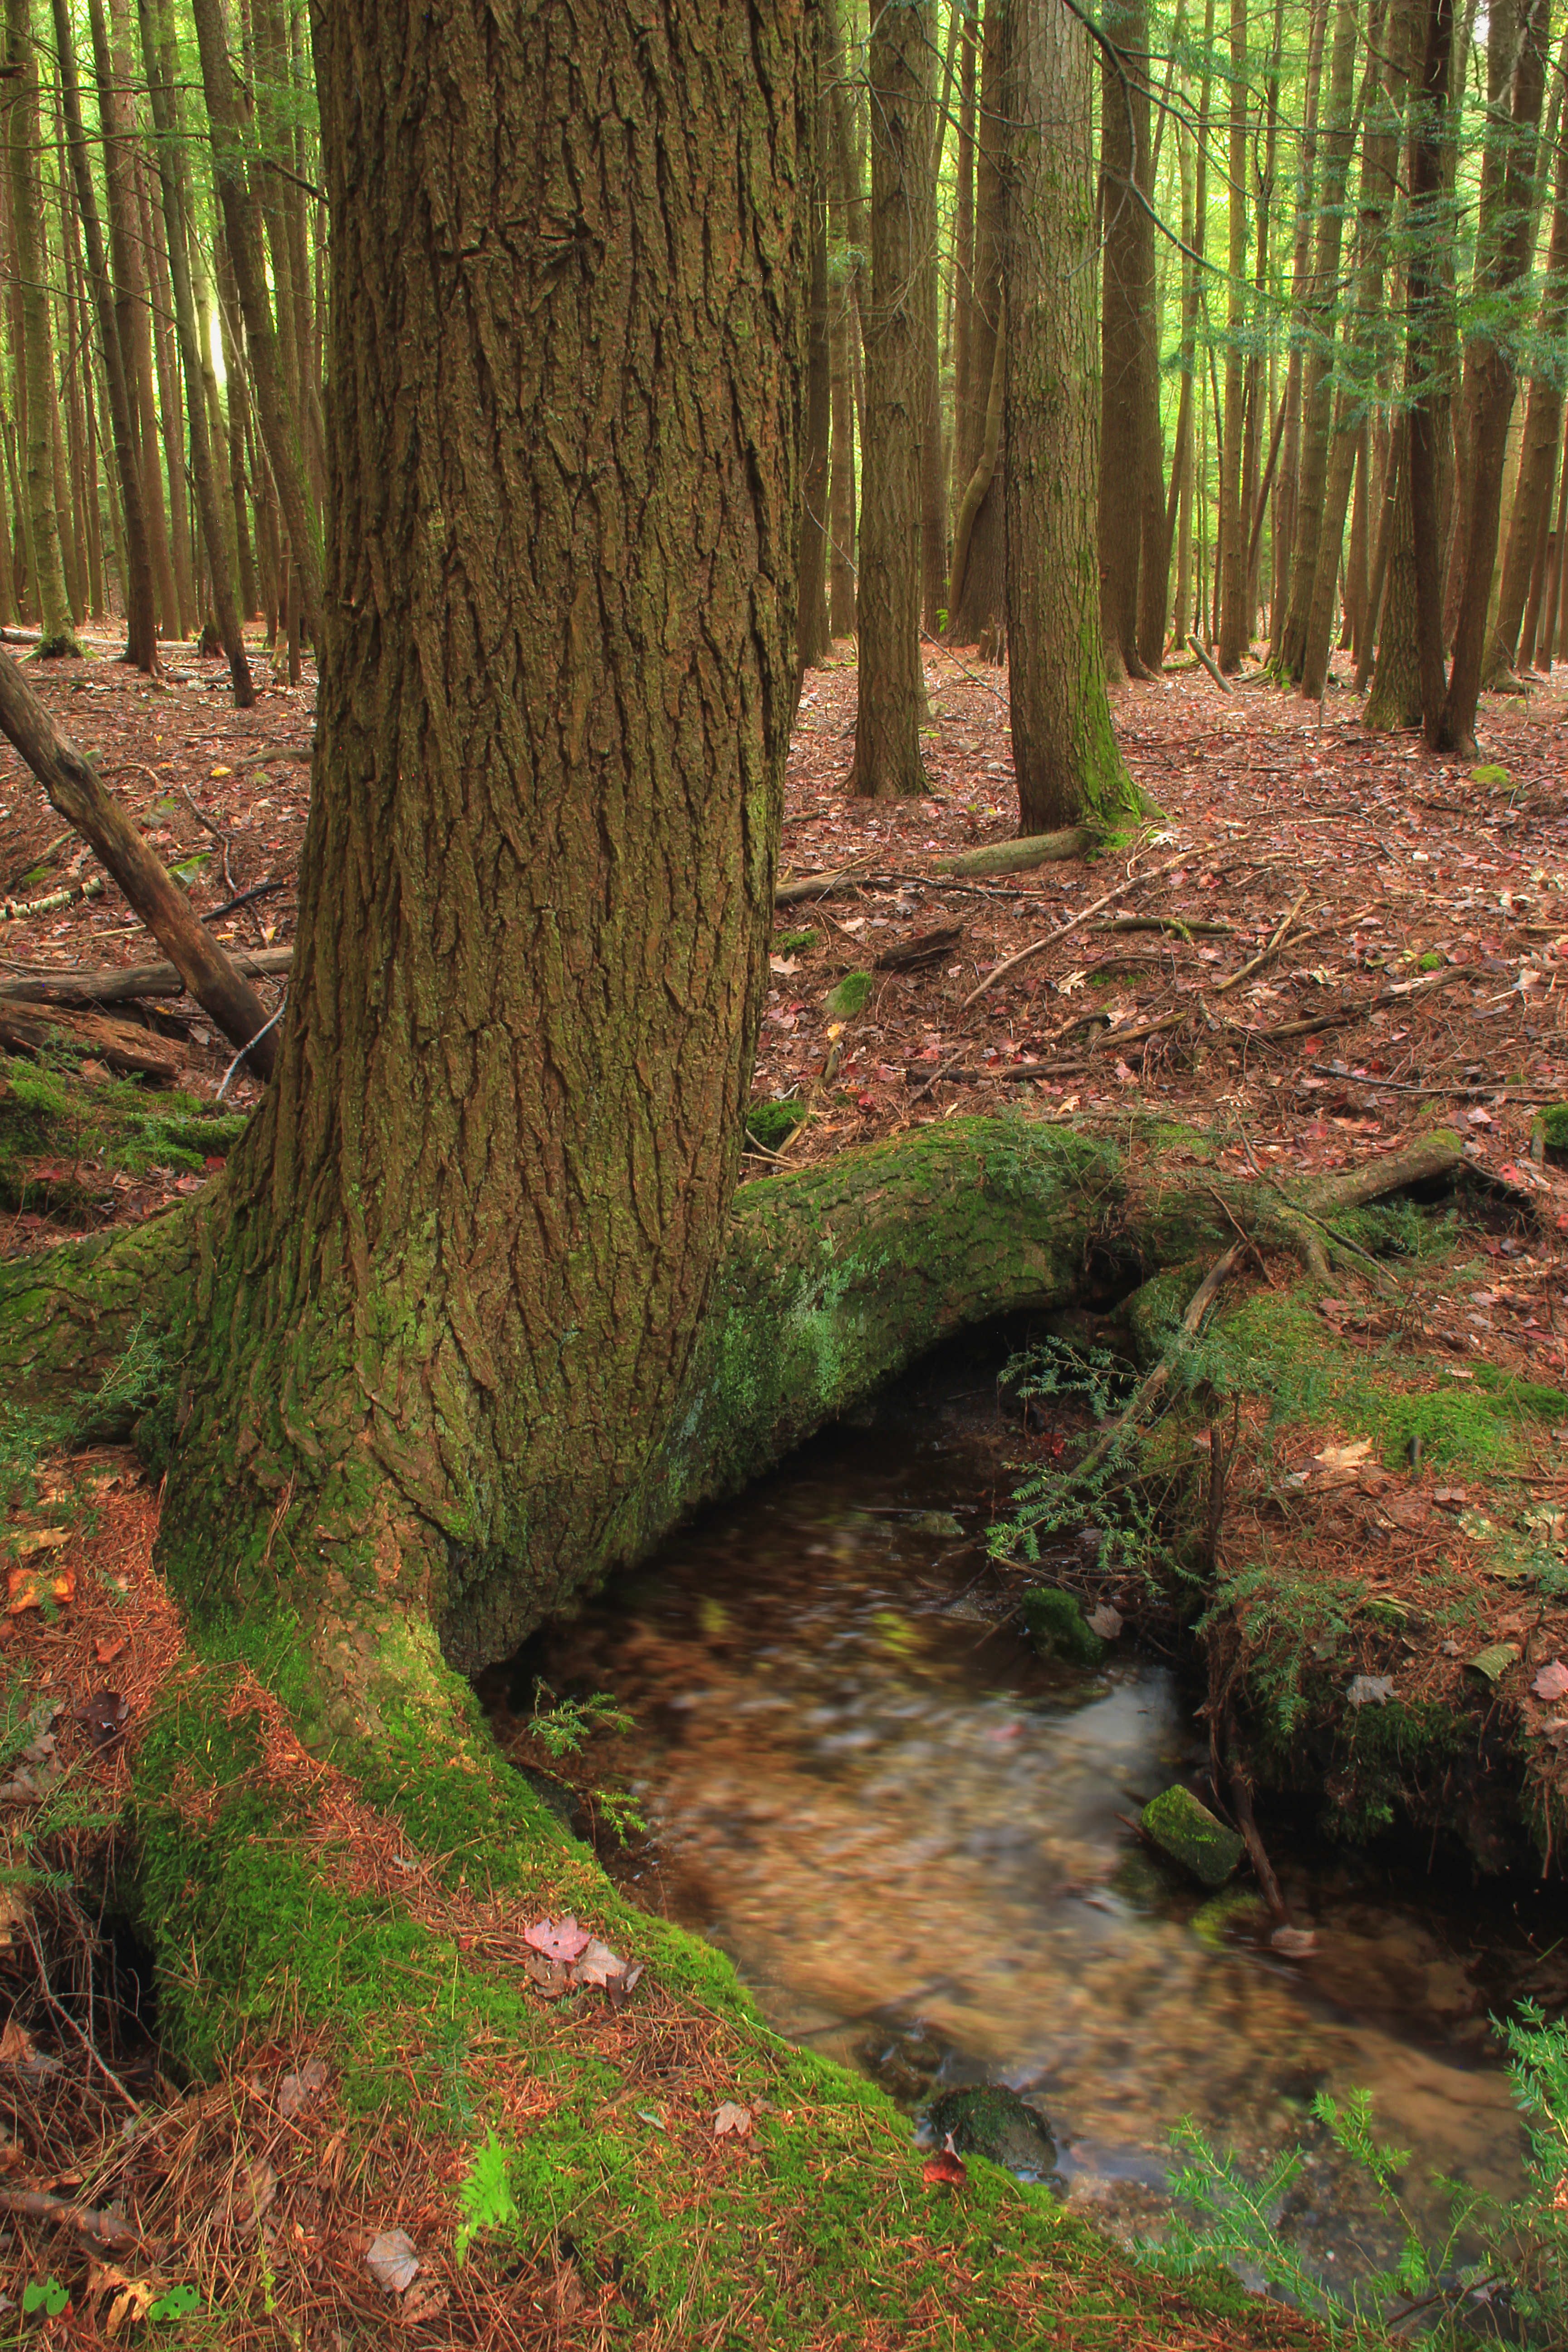
tree, nature, forest, creek, wilderness, branch, plant, trail, sunlight, leaf, flower, trunk, moss, stream, spring, green, autumn, season, trees, creativecommons, coniferous, deciduous, wetland, headwaters, palustrine, hemlocks, easternhemlocks, tsugacanadensis, needleduff, understory, pennsylvania, unioncounty, baldeaglestateforest, sprucerun, duff, hemlockswamp, sprucegap, woodland, habitat, ecosystem, biome, old growth forest, natural environment, woody plant, temperate broadleaf and mixed forest, temperate coniferous forest